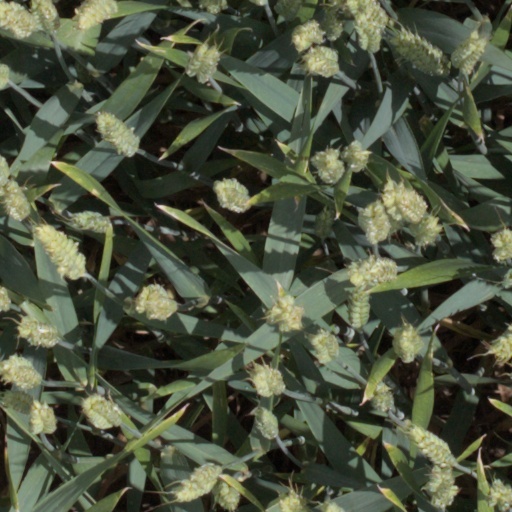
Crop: wheat